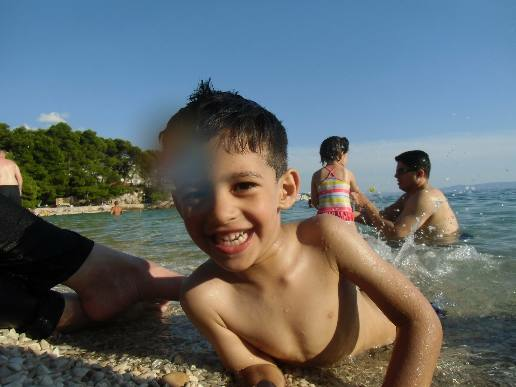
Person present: Yes